Imperial Korean Armed Forces

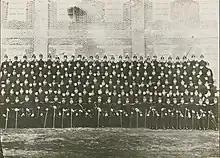
Cadets and officers of the Military Academy before 1900

On 1 July 1898, the Military Academy of the Korean Empire was established and subordinated to the Ministry of Military. Then on 22 June 1899, the academy became subordinated to the Board of Marshals as an effort of Gojong solidifying the military of Korea. The staff consisted of 1 major as the principal, 1 adjutant, 1 surgeon, 1 head instructor, 3 instructors, and 8 assistants. Mostly, principal was selected from military officers, who were educated abroad. Cadets were healthy and wise 20–30 years old, who got a recommendation from an officer. 495 cadets were commissioned as officer after their graduation. 291 out of 495 commissioned cadets were deployed in Jinwidae or Siwidae. Even though the academy was an academy for education of nationalist officers, not all of the graduates were Nationalists. This was because some sons of Yangbans saw entering the academy as a way for an assured career. Despite not every cadet was motivated by their nationalist sentiment, many graduates of the academy joined the Righteous army, and opposed Japanese colonization.